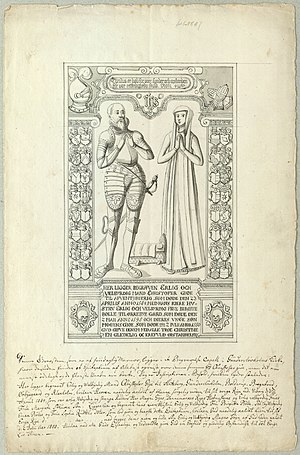
Birgitte Bølle
Denne Grav-Steen, som er af hviidagtig Marmor, ligger i Begravelse Capell i Gundersløvholms Kirke, hvor desuden findes et Epitaphium af Alabast opreist over denne samme Hr. Christoffer giøe, men det er meest ødelagt og de fleste Vaaben er borte. Dog er Inscriptionen i Behold, hvilken lyder saaledes: Her ligger begravet Erlig og Welbyrdig Mand Christoffer Gøje til Antzberg, Gundersløvholm, Bolderup, Bregntved, Ørbyegaard og Klausholm, hvilken Herren naadelig kaldet af thenne sørgelig verden til sit evige Rige udi Viborg d. 3de April 1584, som var ærlig, Velbyrdig og strenge Ridders Her Magni Gøjes, Dannemarks Riges Hofmesters og Erlig velbyrdig Frues Frue Margrete Sthures Søn. Ligger her og begravet hans kiere Hustru Erlig og Velbyrdig Fru Birgitte Bølle,
Birgitte Bølle var en dansk adelsdame.